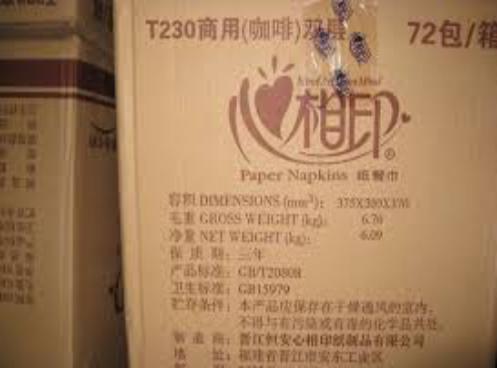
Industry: Necessities